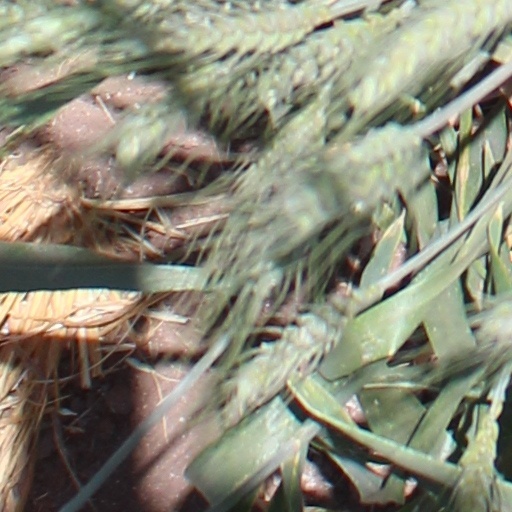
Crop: wheat